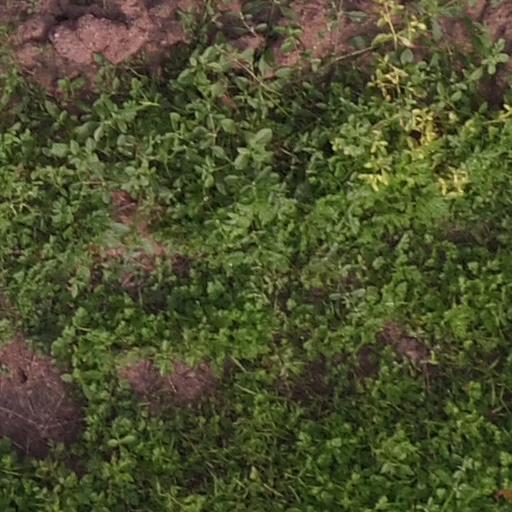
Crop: maize; corn